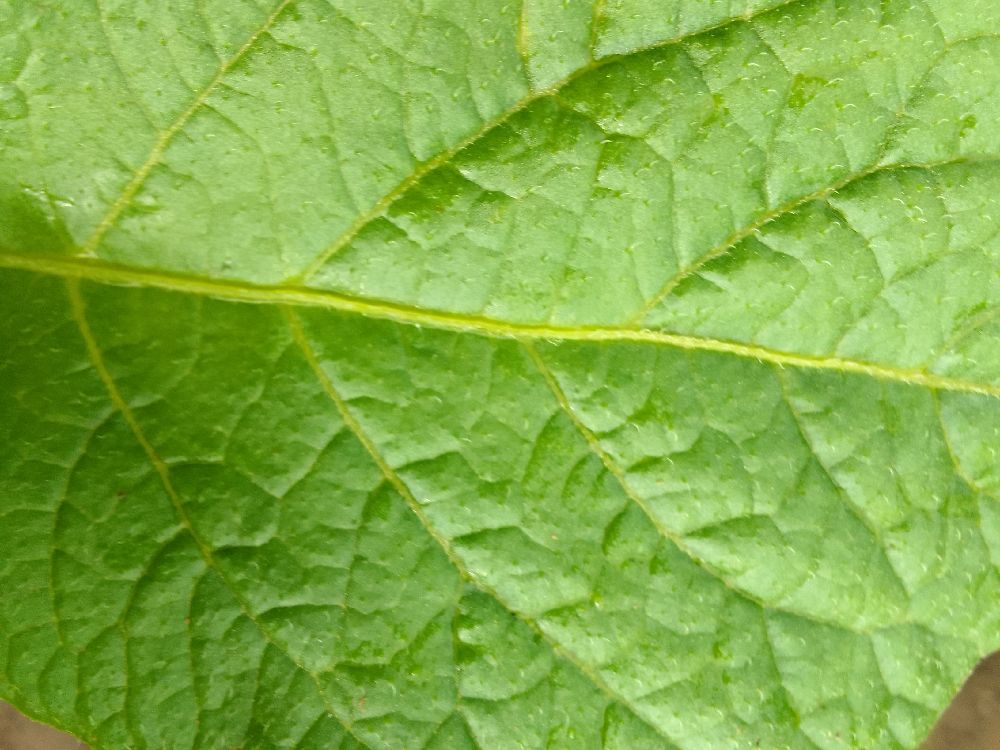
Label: Healthy